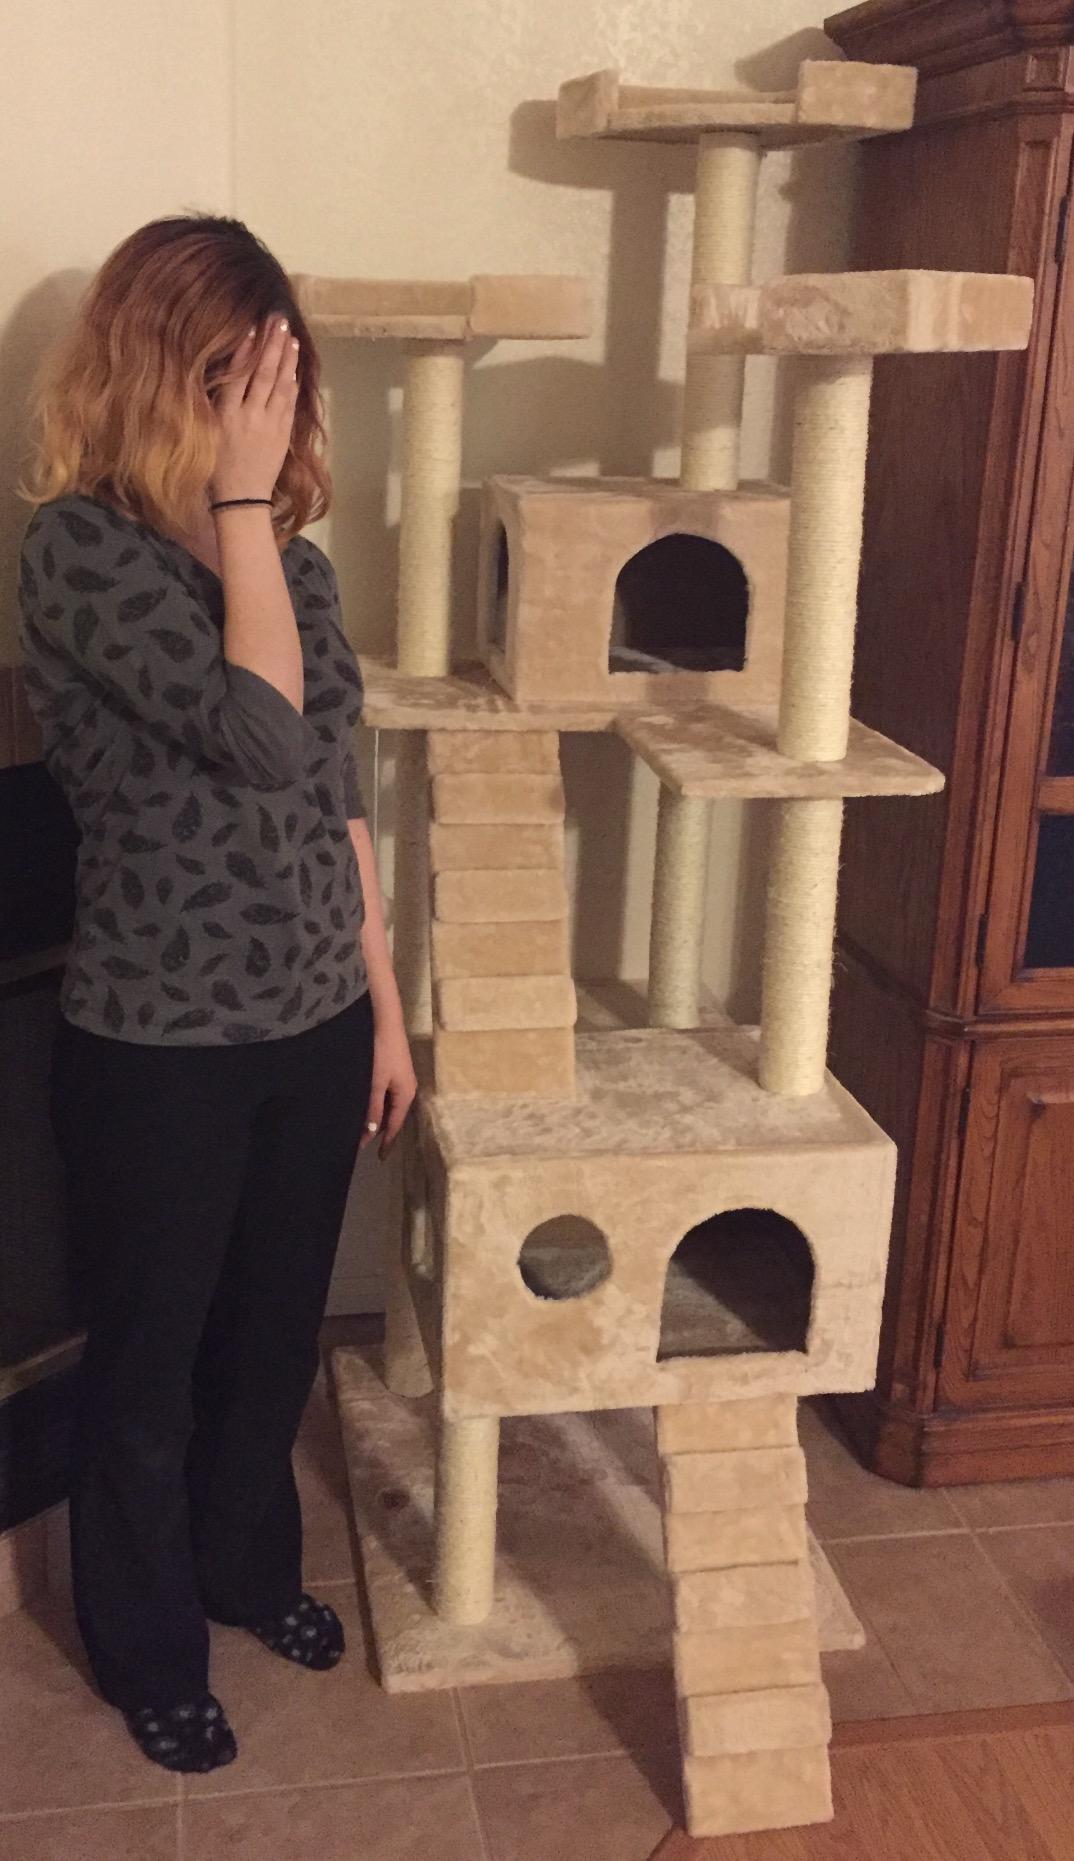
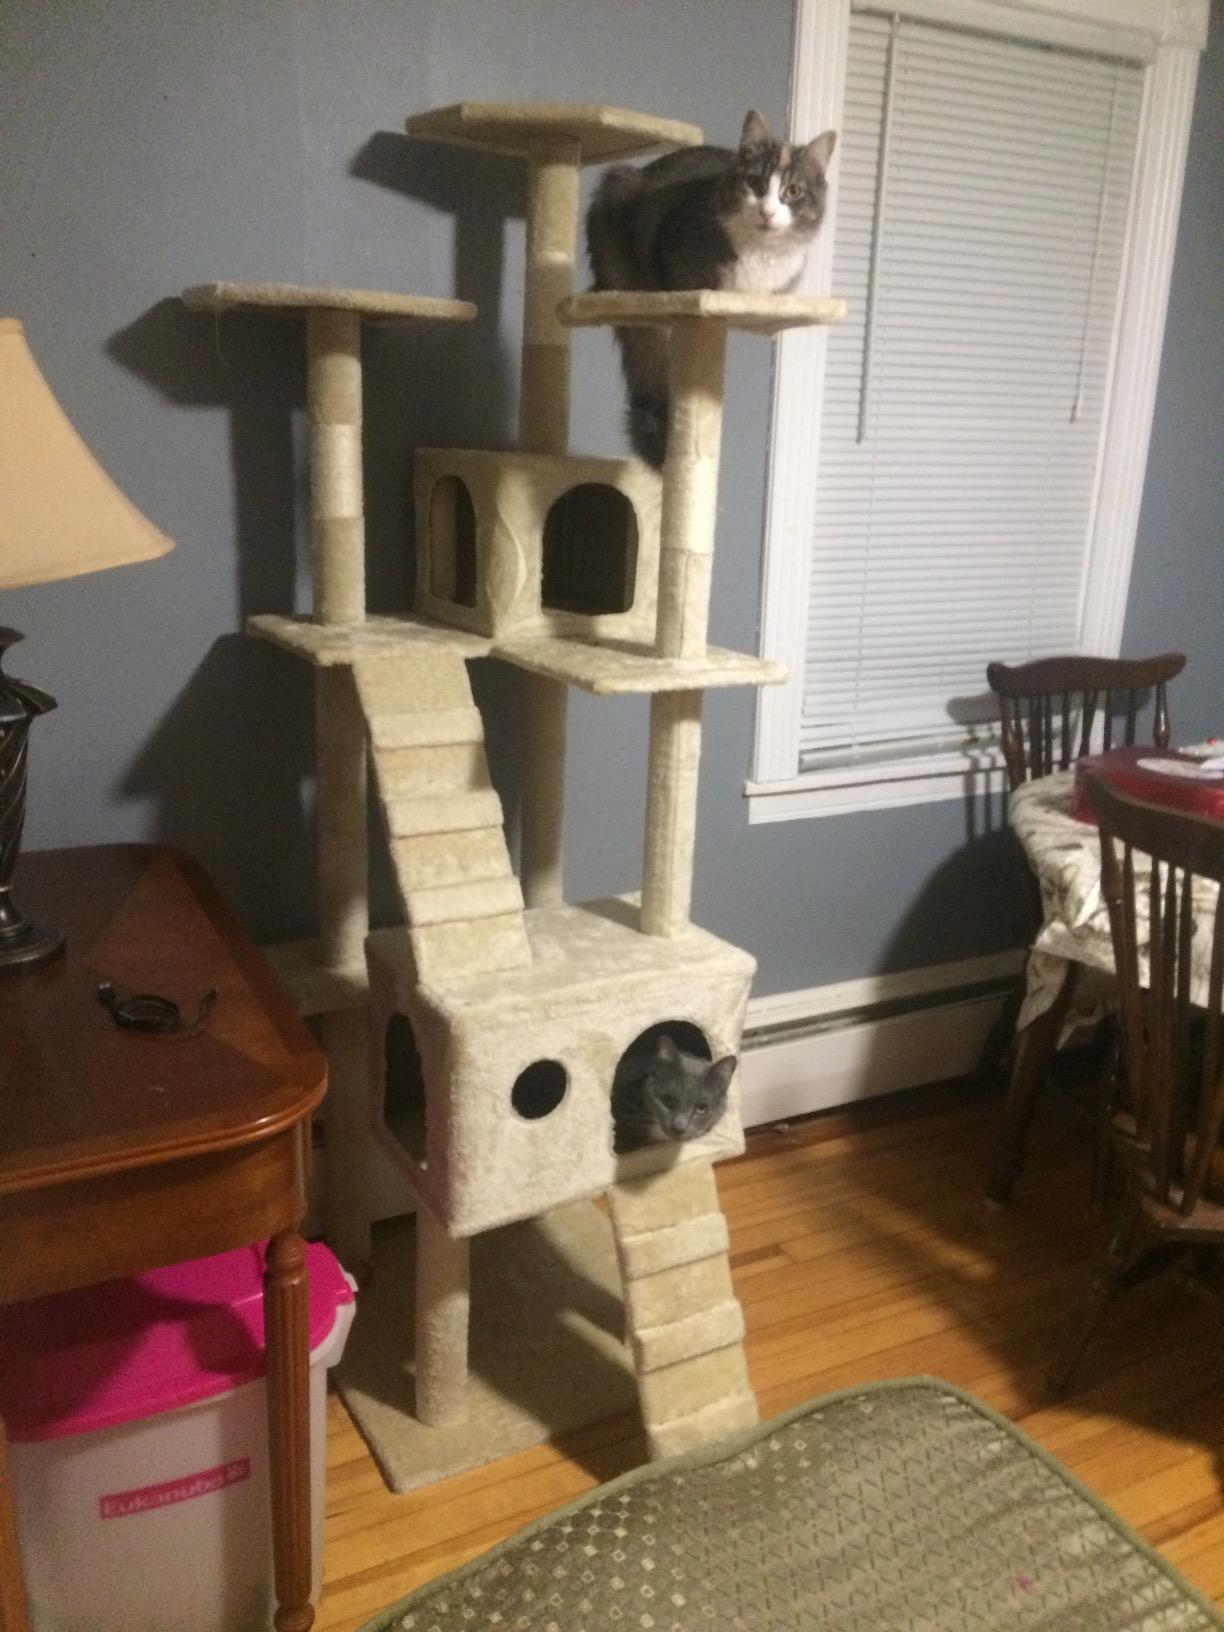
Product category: items_cat tree
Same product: yes